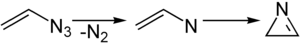
La 2H-azirine ou azirène est un hétérocycle de trois atomes avec une double liaison C=N, donc la forme insaturée de l'aziridine. L´autre tautomère, la 1H-azirine avec une double liaison entre les atomes de carbone et de numéro CAS 157-17-5, est instable. Les azirines sont les composés chimiques qui contiennent un cycle azirine dans leur structure et sont comme elles, extrêmement réactifs. Ils sont présents dans des produits naturels comme l'antibiotique azirinomycine, isolé dans Streptomyces auras.